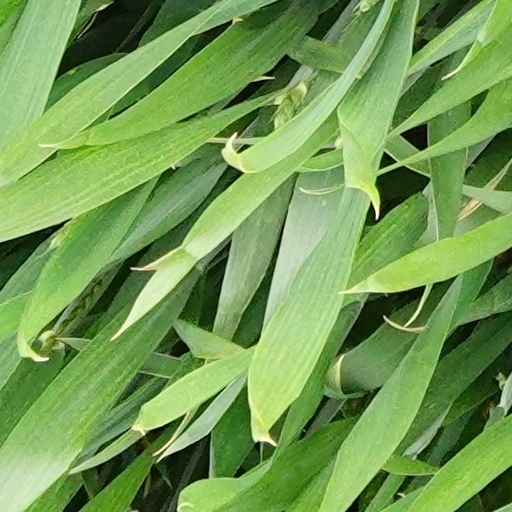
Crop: wheat